The Campus Flirt

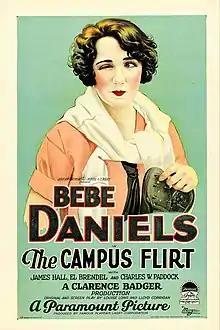
Movie poster

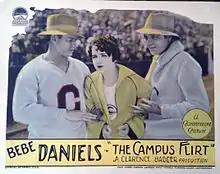
Lobby card

The Campus Flirt (a.k.a. The College Flirt) is a lost 1926 American silent comedy film produced by Famous Players–Lasky and distributed by Paramount Pictures. It was directed by Clarence Badger and starred Bebe Daniels. Comedian El Brendel makes his film debut here.